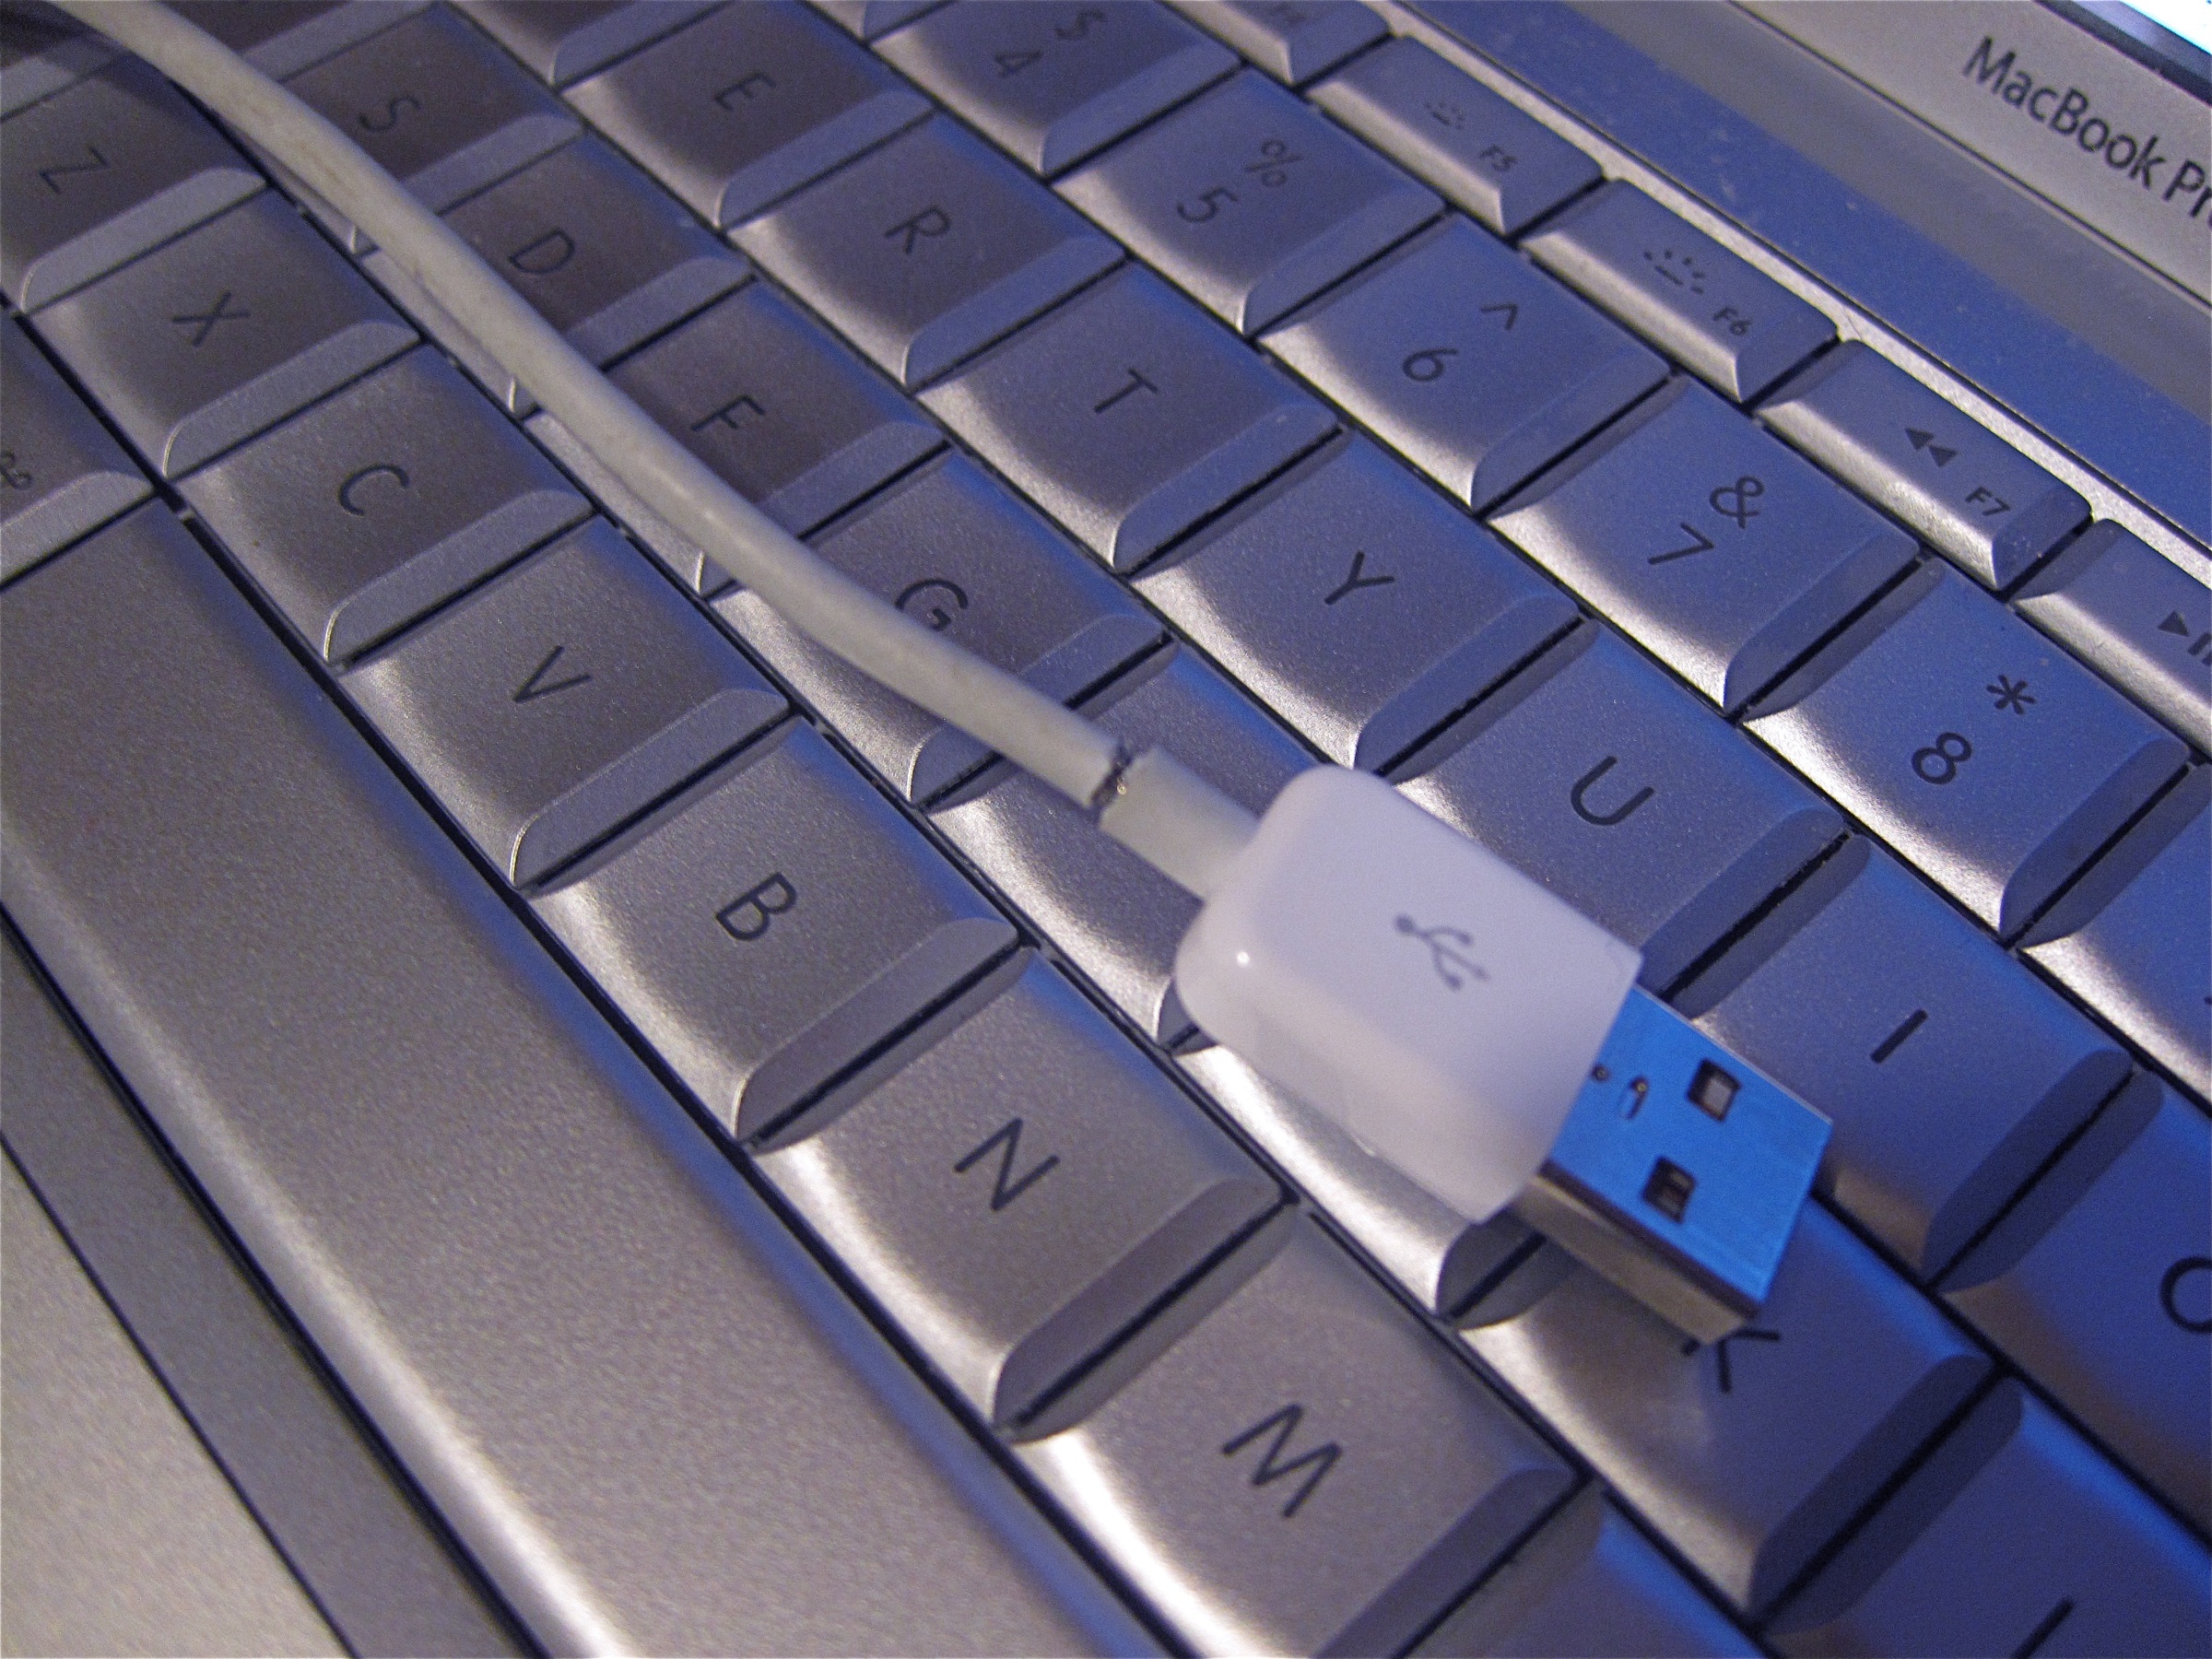
laptop, apple, technology, font, applefray, multimedia, 2009365, computer keyboard, netbook, electronic device, computer hardware, musical keyboard, laptop replacement keyboard